John Hines (radio broadcaster)

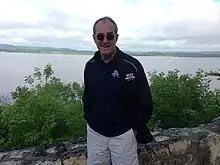
John Hines in 2014

In 2010, after almost two decades at Clear Channel, Hines joined News Radio 830 WCCO, where he first hosted an evening show. In 2011, Hines replaced John Williams in the midday time slot, where he worked daily broadcasting until 2018.